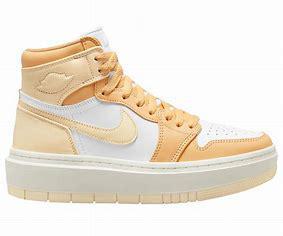
Brand: Jordan
Model: 1 Elevate